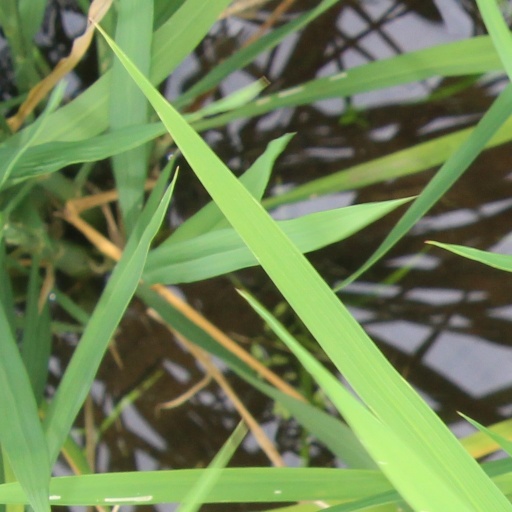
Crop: rice